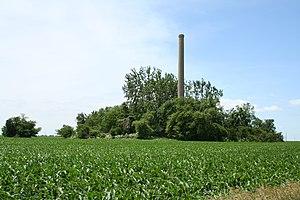
Toutes les munitions de guerre et l'essentiel des munitions de chasse contiennent des composants ou agents toxiques et/ou polluants. La toxicité des munitions tirées ou non tirées est un des problèmes de séquelles des guerres qui préoccupe de plus en plus les experts en pollution environnementale.